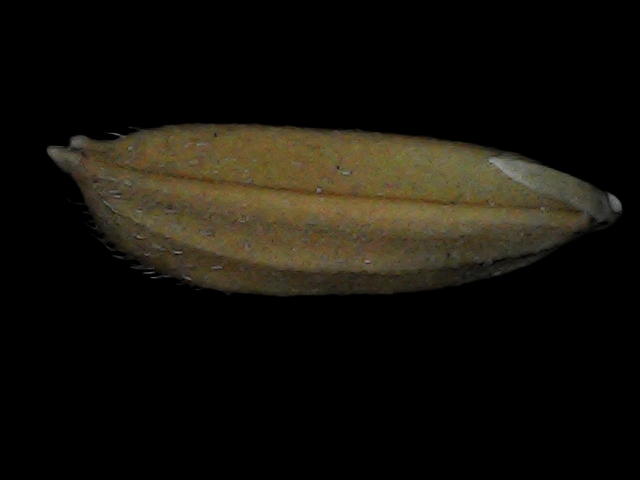
Rice variety: Bd72